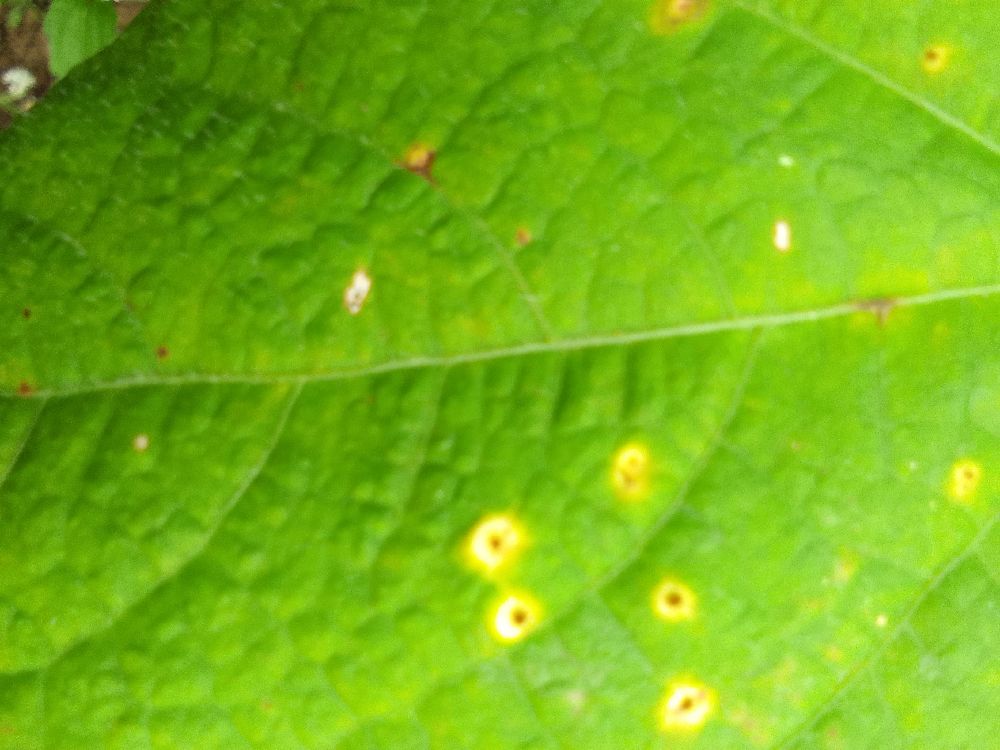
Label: rust